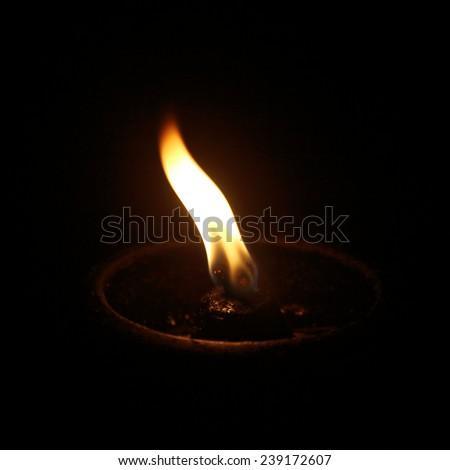
flame of an oil lamp in the dark